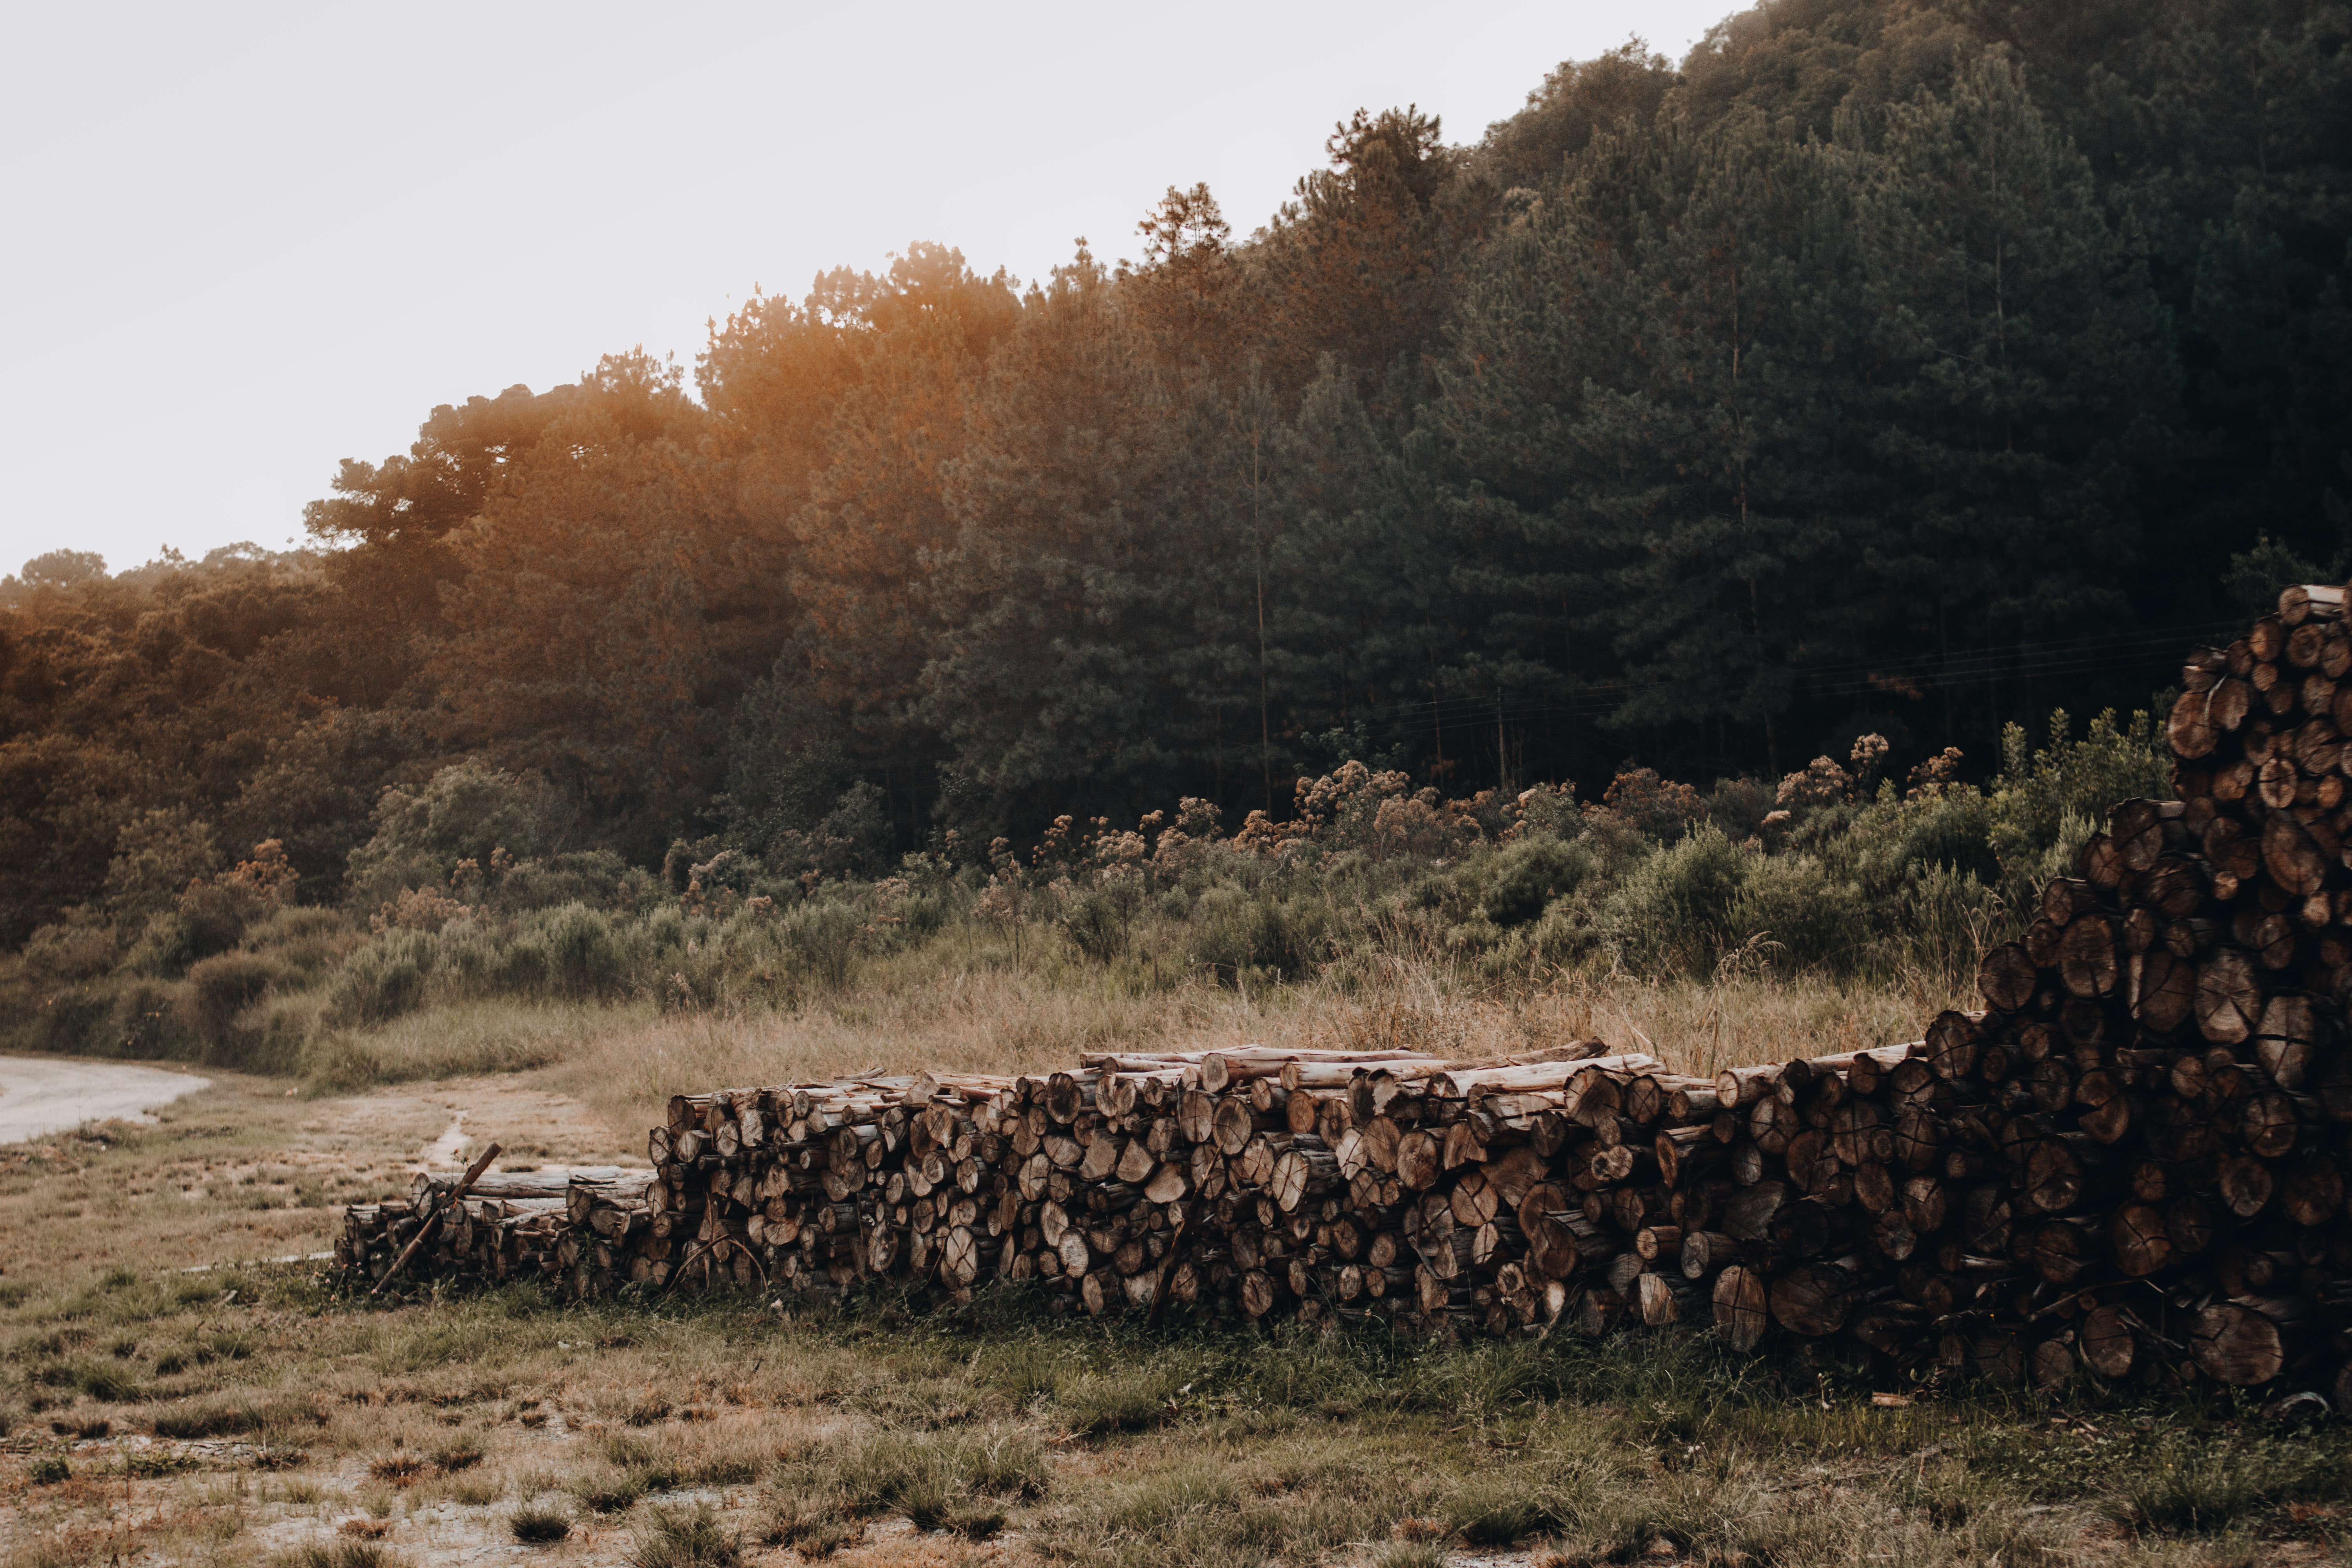
natural landscape, herd, tree, wildlife, ecoregion, landscape, grass, rural area, plant community, pasture, forest, grassland